Musrara

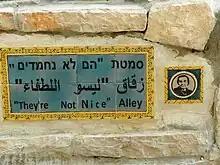
"They're not nice" alley, Musrara

During the early days of Israeli statehood, there was an extreme shortage of housing for the thousands of Jewish immigrants who flooded to Jerusalem. As a result, the Ministry of Housing decided to populate the Palestinian houses with new immigrants from North African countries.